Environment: real
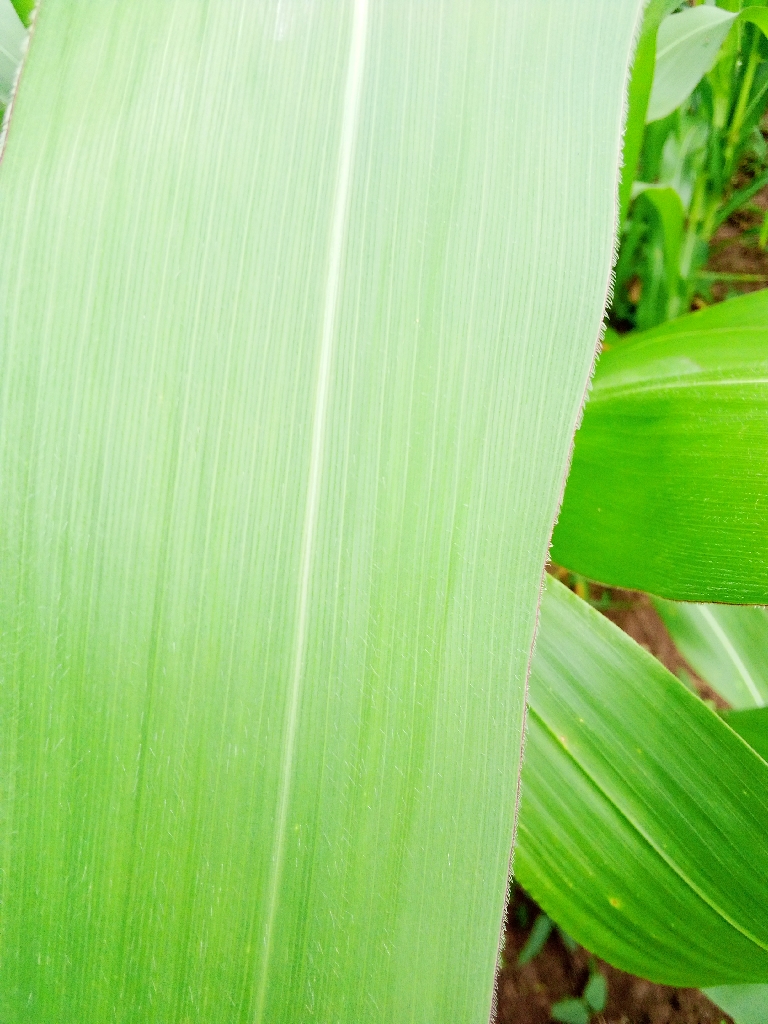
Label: healthy